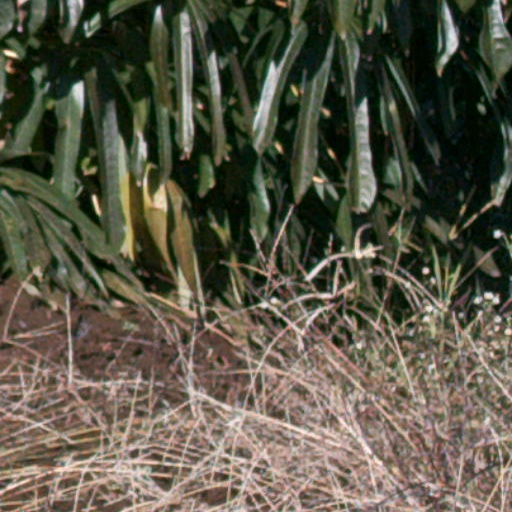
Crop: cassava